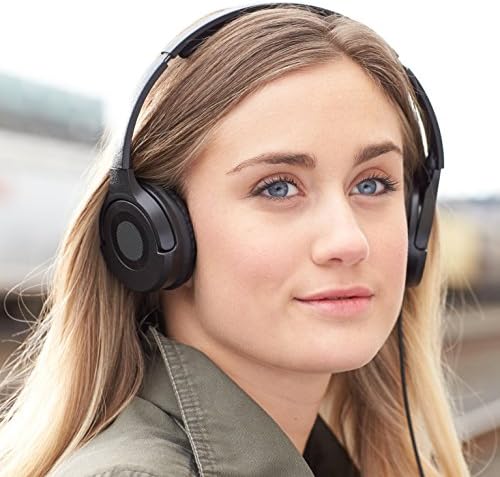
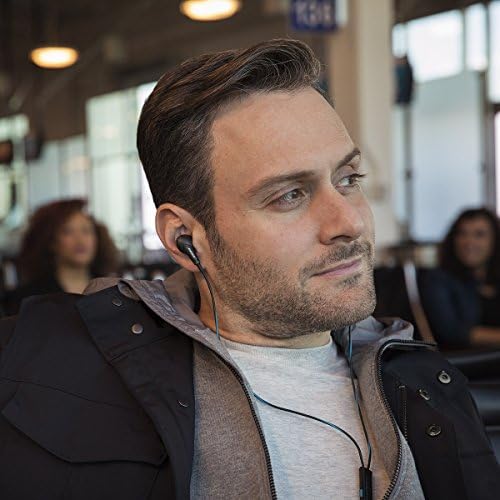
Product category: headphones
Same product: no